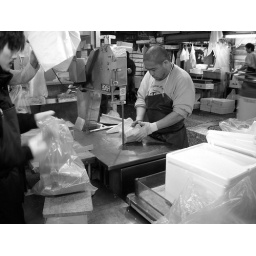
Tsukiji fish market in the morning.